Vehicle registration plate

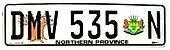
Northern Province number plate (1995)

New-style (post-1983, black lettering on white) Moroccan vehicle registrations have one or two digits to the right of the plate to indicate the town of registration.